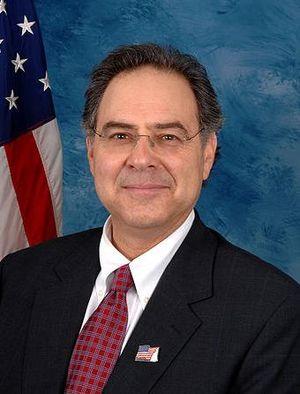
Le New Hampshire dispose de deux élus à la Chambre des représentants des États-Unis.